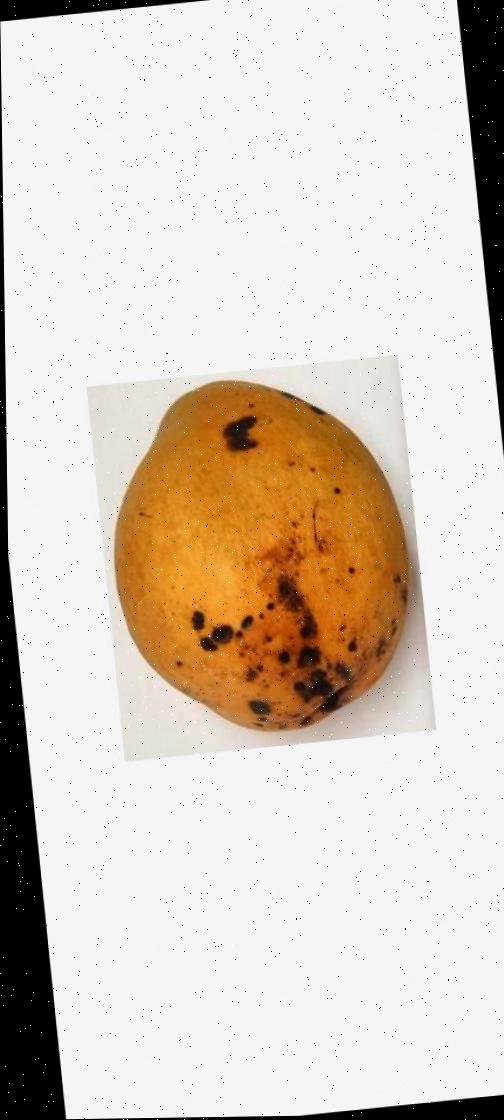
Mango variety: Bari-11